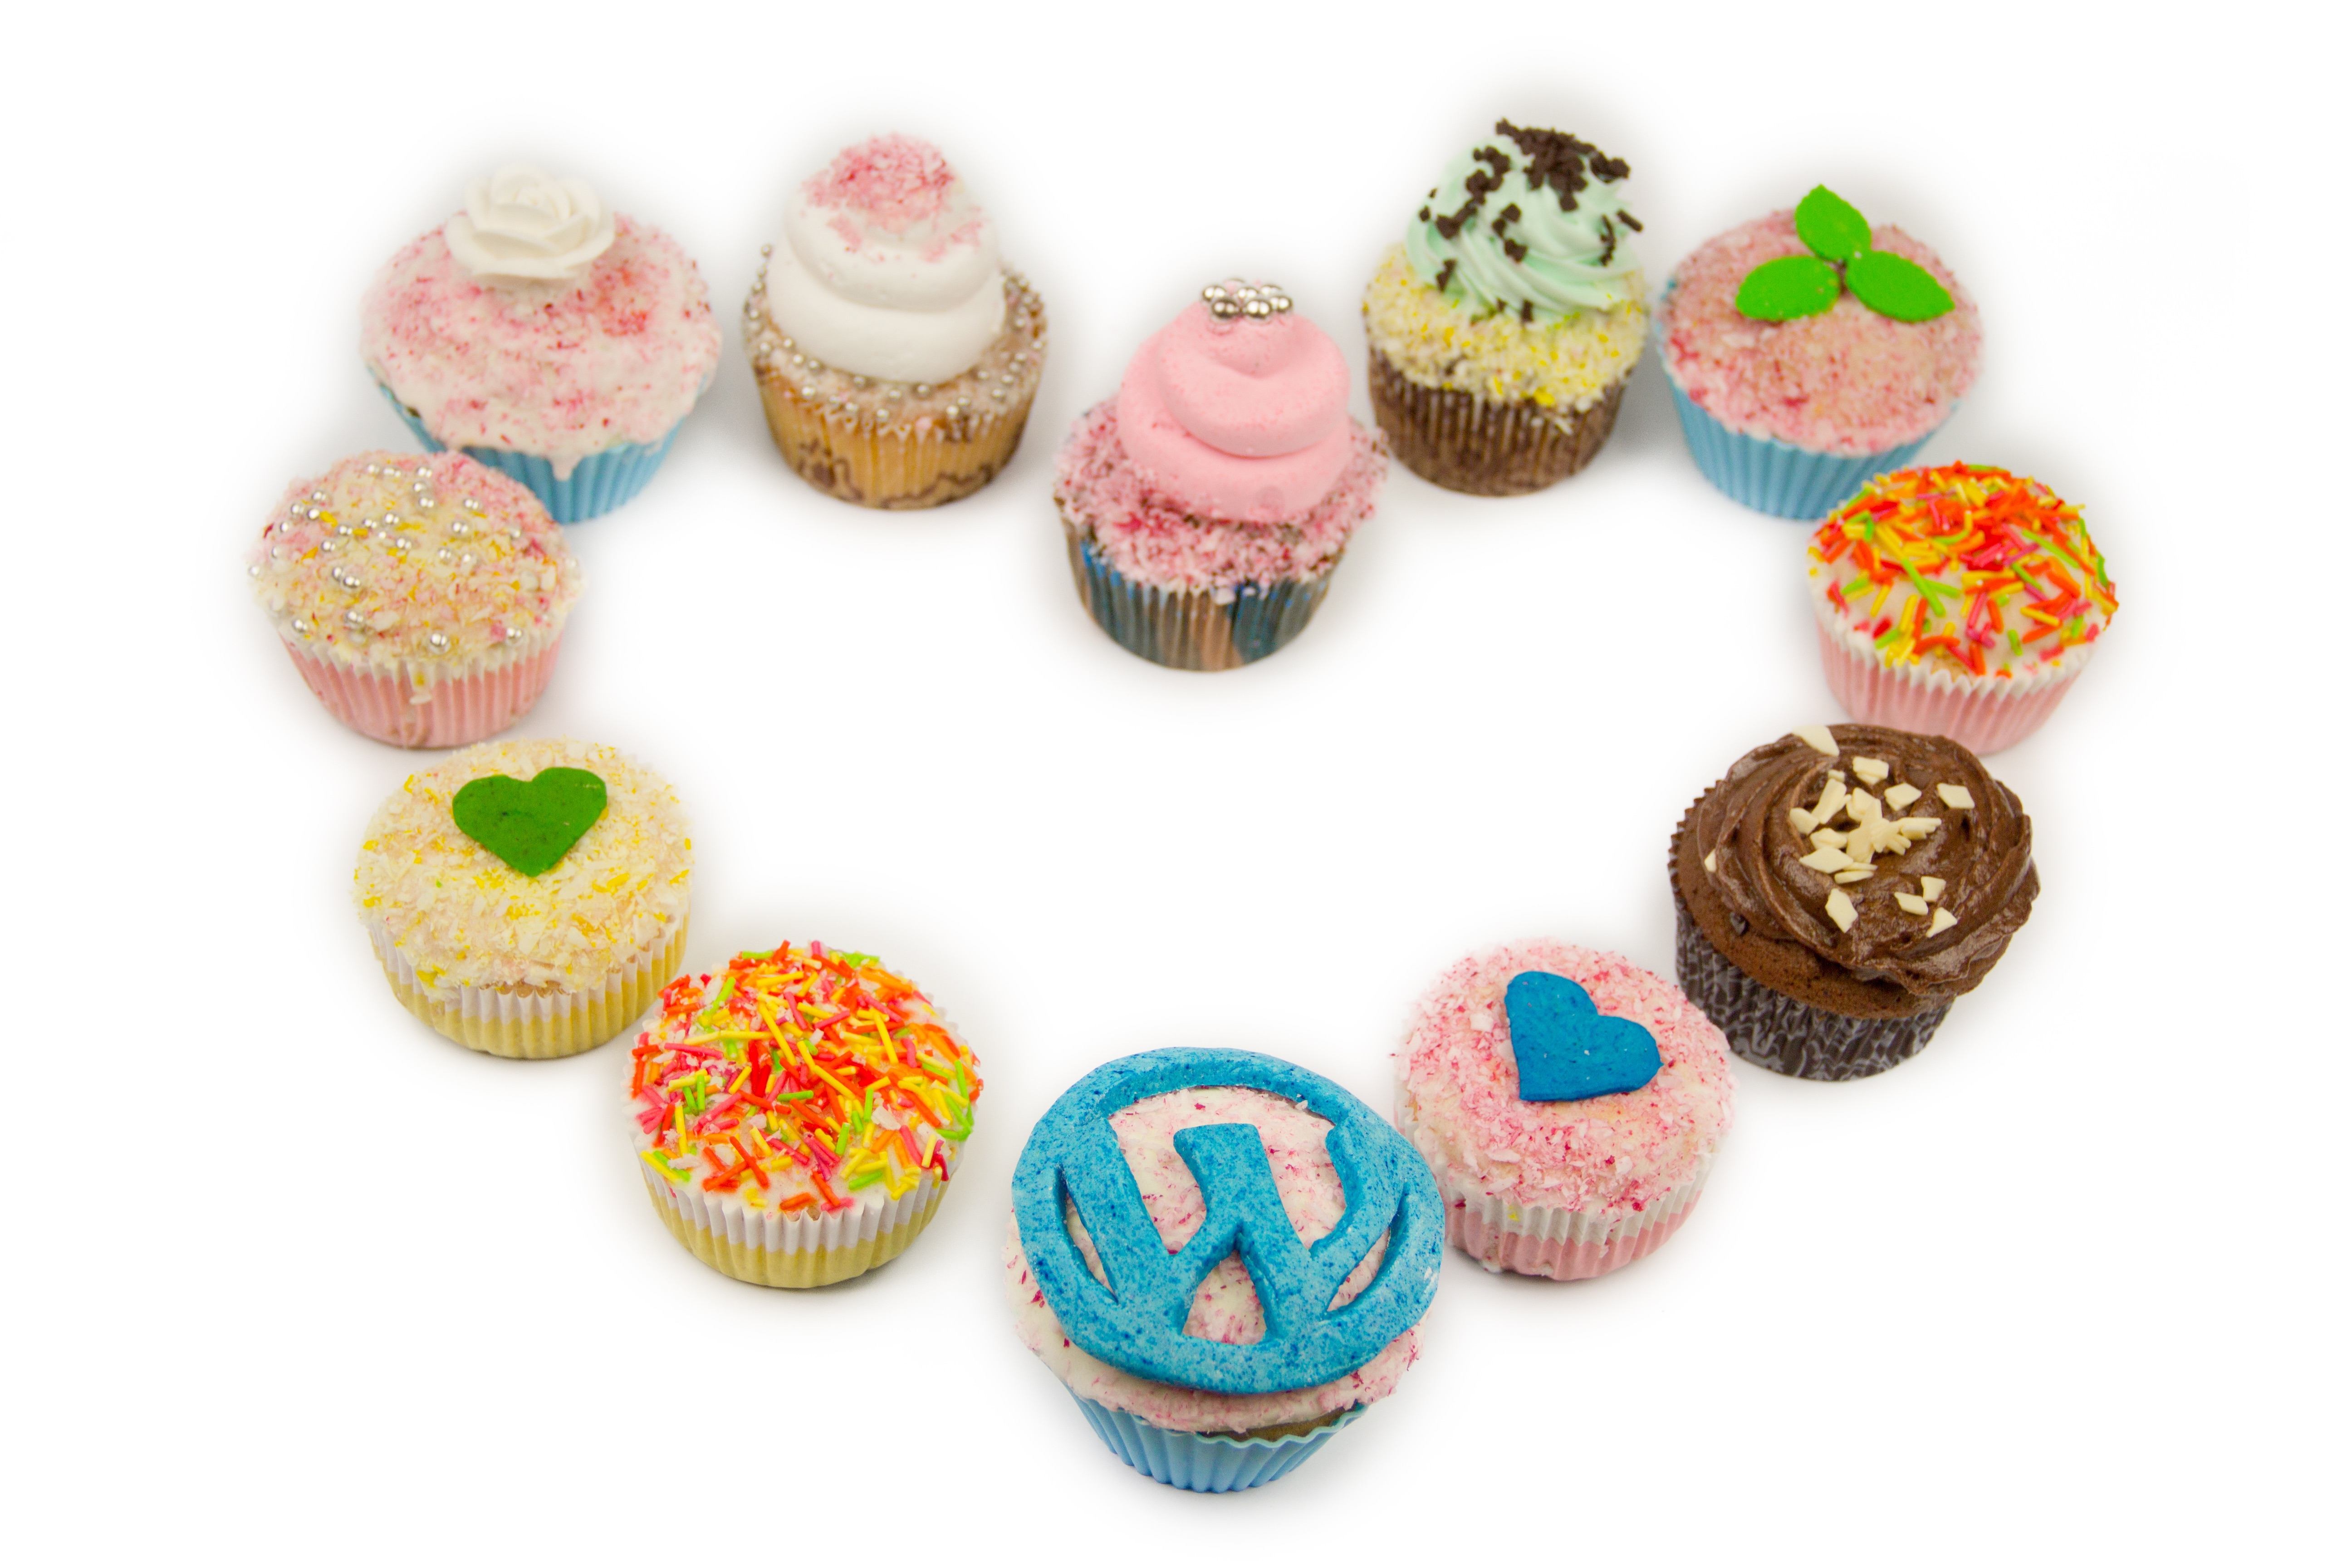
food, dessert, cake, icing, baked goods, cake decorating, snack food